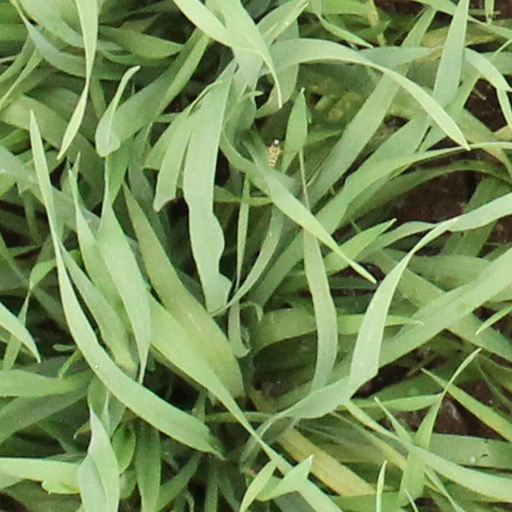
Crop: wheat